Kardam of Bulgaria

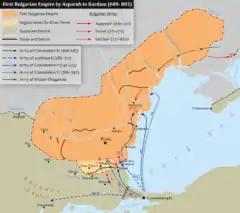
First Bulgarian Empire (680- 803). Shown are battles of Kardam

In 792 Constantine VI led another army against the Bulgarians and encamped at Marcellae (near Karnobat), which he proceeded to fortify. Kardam arrived with his army on July 20 and occupied the neighboring heights. After some time passed with the two forces sizing up, Constantine VI gave in to the reassuring advice of a "false prophet" and ordered the attack. But the Byzantine forces lost formation and once again were defeated and turned to flight, while Kardam captured the imperial tent and the emperor's servants. After his return to Constantinople, Constantine VI signed a peace treaty and undertook to pay an annual tribute to Bulgaria.